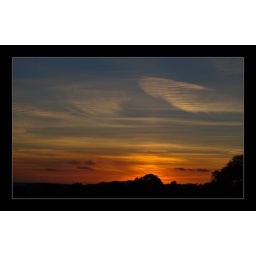
Freak clouds viewed from a field near Black Dog, Devon.